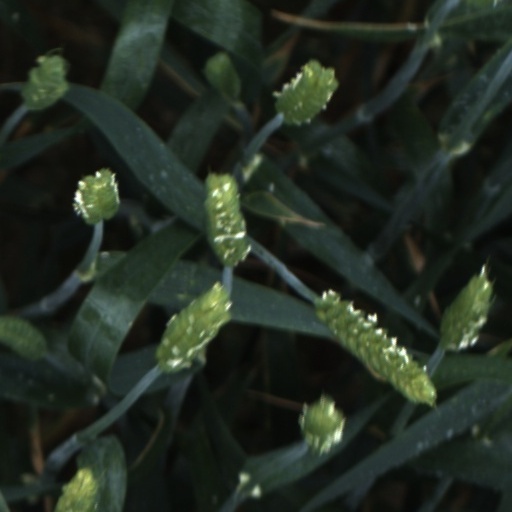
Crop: wheat